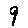
Label: 9